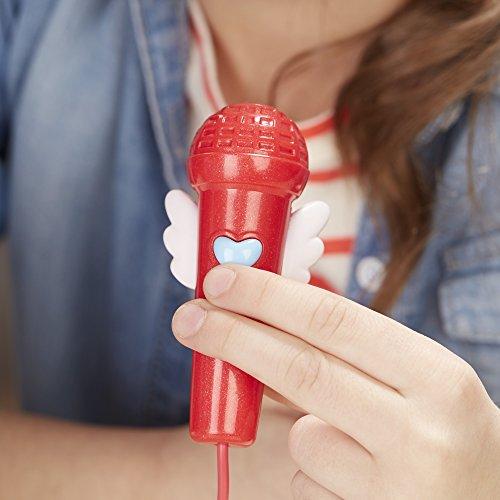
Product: My Little Pony Singing Rainbow Dash
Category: Toys & Games | Dolls & Accessories | Dolls
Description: Rainbow Dash figure sings 5 songs from entertainment.
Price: $26.95
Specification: ProductDimensions:4x11x11inches|ItemWeight:1pounds|ShippingWeight:1.2pounds(Viewshippingratesandpolicies)|DomesticShipping:ItemcanbeshippedwithinU.S.|InternationalShipping:ThisitemcanbeshippedtoselectcountriesoutsideoftheU.S.LearnMore|ASIN:B076QV1MYN|Itemmodelnumber:E1975|Manufacturerrecommendedage:3yearsandup|Batteries:3AAAbatteriesrequired.(included)